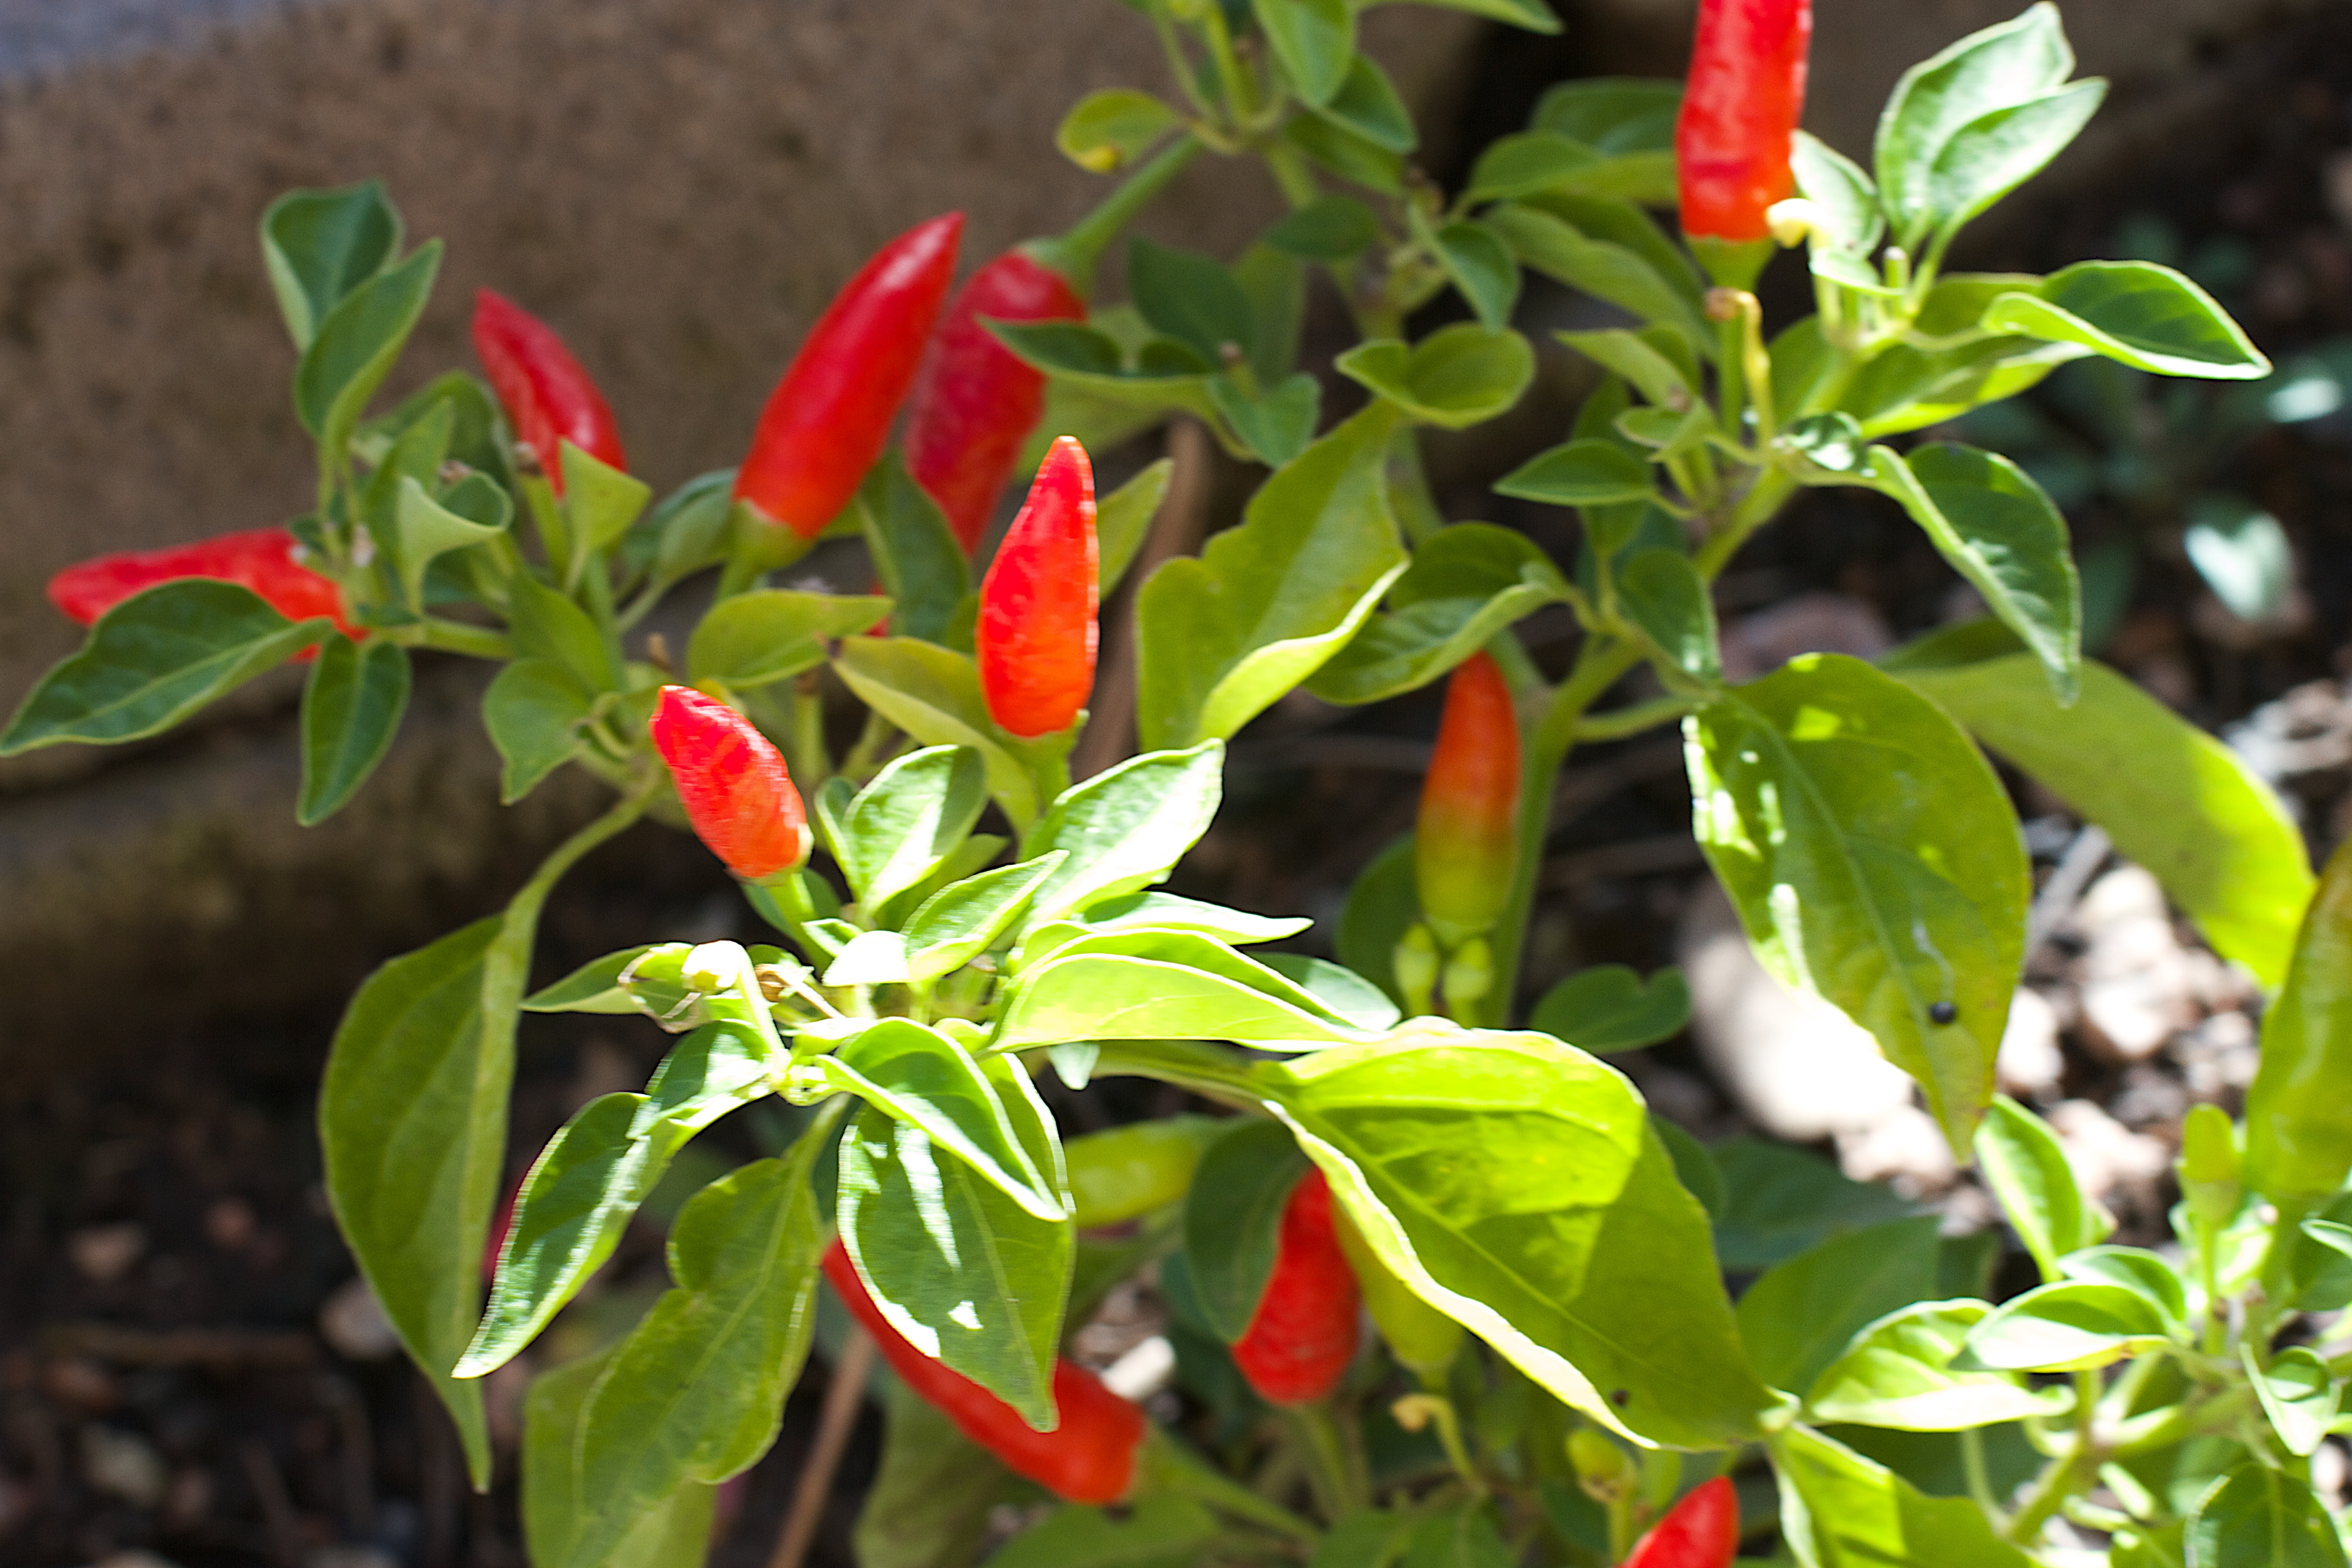
plant, flower, food, produce, vegetable, botany, flora, shrub, peppers, flowering plant, chili pepper, cayenne pepper, land plant, bird's eye chili, bell peppers and chili peppers